Aghitu

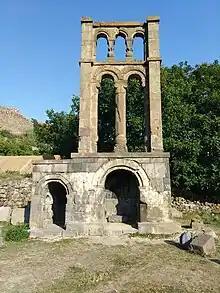
Aghitu Mausoleum (Mahardzan)

The village is famous for the 6th-7th century "Aghitu mausoleum" and funerary complex. Two rectangular towers rise above the mausoleum with a richly decorated octagonal column in the center. The monument is decorated with carvings of pomegranates, grapes, vegetables, and geometric ornaments similar to the 7th century churches of Sisian and Zvartnots. According to tradition, the mausoleum was in honor of three Armenian princes of Syunik who fought off Persian soldiers. The Persians and Armenians fought a decisive battle near a village called "Aghudi" where they were able to drive out the Persians. However, that battle took the lives of the three princes. In their honor, the residents of the village buried the princes and built a crypt and monument for them.